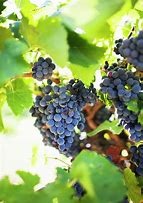
Label: grape